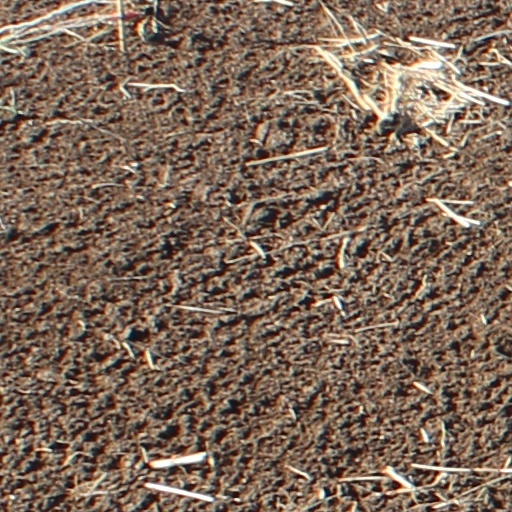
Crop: wheat